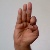
The image shows a hand gesture representing the letter 'F' in Indian Sign Language.